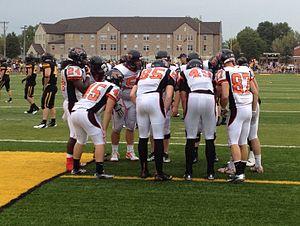
Paul D. Hubbard, né le 14 janvier 1871 à Atchison dans le Kansas et mort le 27 juin 1946, est un joueur de football américain qui évoluait au poste de quarterback. Il est notamment connu pour avoir mis au point le huddle.